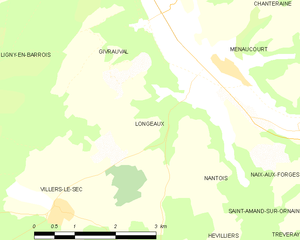
Longeaux est une commune française située dans le département de la Meuse, en région Grand Est.